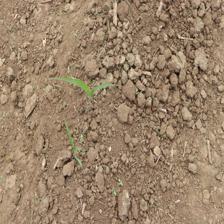
Label: Sorghum